Goans

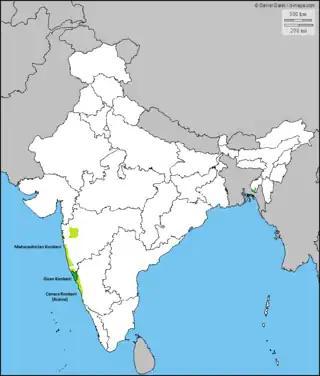
Geographic Distribution of Native Konkani Speakers within India

Goans are generally multilingual, but mainly speak the Konkani language, a Prakrit based language belonging to the Southern group of Indo-Aryan Languages. Various dialects of Konkani spoken by the Goans include "Bardezkari", "Saxtti", "Pednekari and" "Antruz". The Konkani spoken by the Catholics is notably different from those of the Hindus, since it has a lot of Portuguese influence in its vocabulary.